Pope John XV

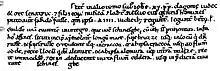
Pope John XV is mentioned in the "Dagome iudex", one of the earliest written records of the nation of Poland.

Pope John XV (died March 996) was the bishop of Rome and ruler of the Papal States from August 985 until his death. A Roman by birth, he was the first pope who canonized a saint. The origins of the investiture controversy stem from John XV's pontificate, when the dispute about the deposition of Archbishop Arnulf of Reims soured the relationship between the Capetian kings of France and the Holy See.